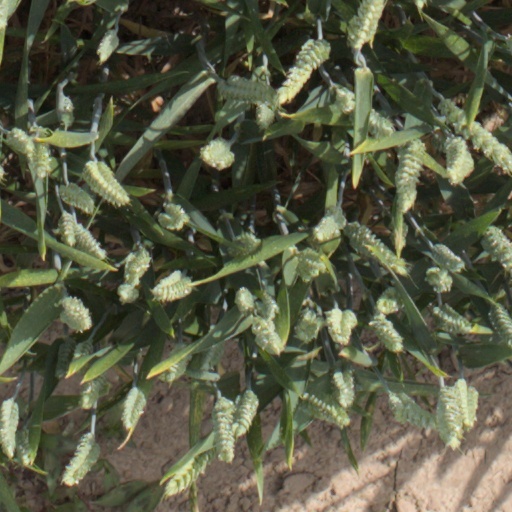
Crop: wheat